Burhinus

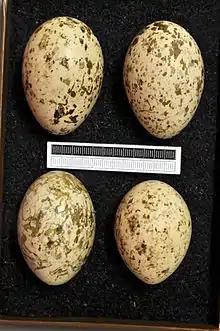
Eurasian stone-curlew eggs

More species of "Burhinus" species are found in the tropics and sub-tropics, than other bioregions. They are generally sedentary and can live their whole lives within a few kilometres of hatching site. Eurasian stone-curlews are the exception, breeding in temperate areas and migrating south to avoid the northern winter. Birds from Britain and France will migrate to Italy, Greece, and Turkey and further. Bush stone-curlews will move to find food. Both Eurasian and Bush stone-curlews use a much larger area outside the breeding season. Double-striped, Peruvian and the spotted thick-knees are rarely seen outside breeding areas while Senegal thick-knees will move based on rains in north. "Burhinus" are very typical in their requirements and are usually found in dry open country though the Senegal and water thick-knees are associated with water. They can breed in arid and semi-arid habitats but not in closed woodland or forest. They are generally found in open spaces with extensive visibility on dry fairly even ground. Their habitat is usually a mixture of bare earth and vegetation with some species, like the Bush stone-curlew, found in lightly timbered, open forest and woodland. Eurasian stone-curlews are mostly found on free draining sandy soils with stones, both semi-natural and tilled. They will roost in the shade at the edge of a forest. Partly cleared farmland can be used as well but intense cultivation will drive them away. "Burhinus" are generally timid and wary, though in some case they may live close to humans using resources from dung and crops, as well as nesting on rooftops.